Belmont Hotel (Madison, Wisconsin)

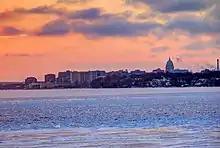
Skyline in 2013

The height of the New Belmont Hotel stirred controversy. Up to this time, the tallest building near the Capitol had been the nine-story Gay Building (now renamed the Churchill Building) at 16 N. Carroll Street. When built in 1915, the Gay Building was Madison's first "skyscraper." However, the Madison Art League and City Planner John Nolan were concerned that someday tall buildings might hem in the capitol and obstruct the view of its beautiful and symbolic dome. Similar debates were occurring in many cities at the dawn of the skyscraper era: Should we let the towering rectangles of modern commerce hide and overshadow our dear old civic institutions - our graceful government buildings and churches? In response to the Gay Building, skyscraper opponents pushed for legislation to limit the height of buildings around the Capitol Square, but the attorney general "ruled that the state could only regulate construction on the basis of health and safety, not aesthetics." Plans for the New Belmont reignited this debate, and legislation imposing a 90-foot height limit on buildings near the capitol was passed. This time the rule was upheld by the Wisconsin Supreme Court, and the 90-foot limit remains to this day, leaving the 284-foot Capitol dome prominent on Madison's skyline.